Joshua Ravetch

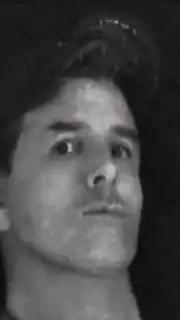

Joshua Ravetch is an American playwright, screenwriter and stage director born in Los Angeles, California, who co-created and directed Carrie Fisher's one-woman show "Wishful Drinking", which had a successful run on Broadway. He also co-wrote and directed Dick Van Dyke in his first-ever one man show, "Step in Time! A Musical Memoir", which premiered at The Geffen Playhouse.